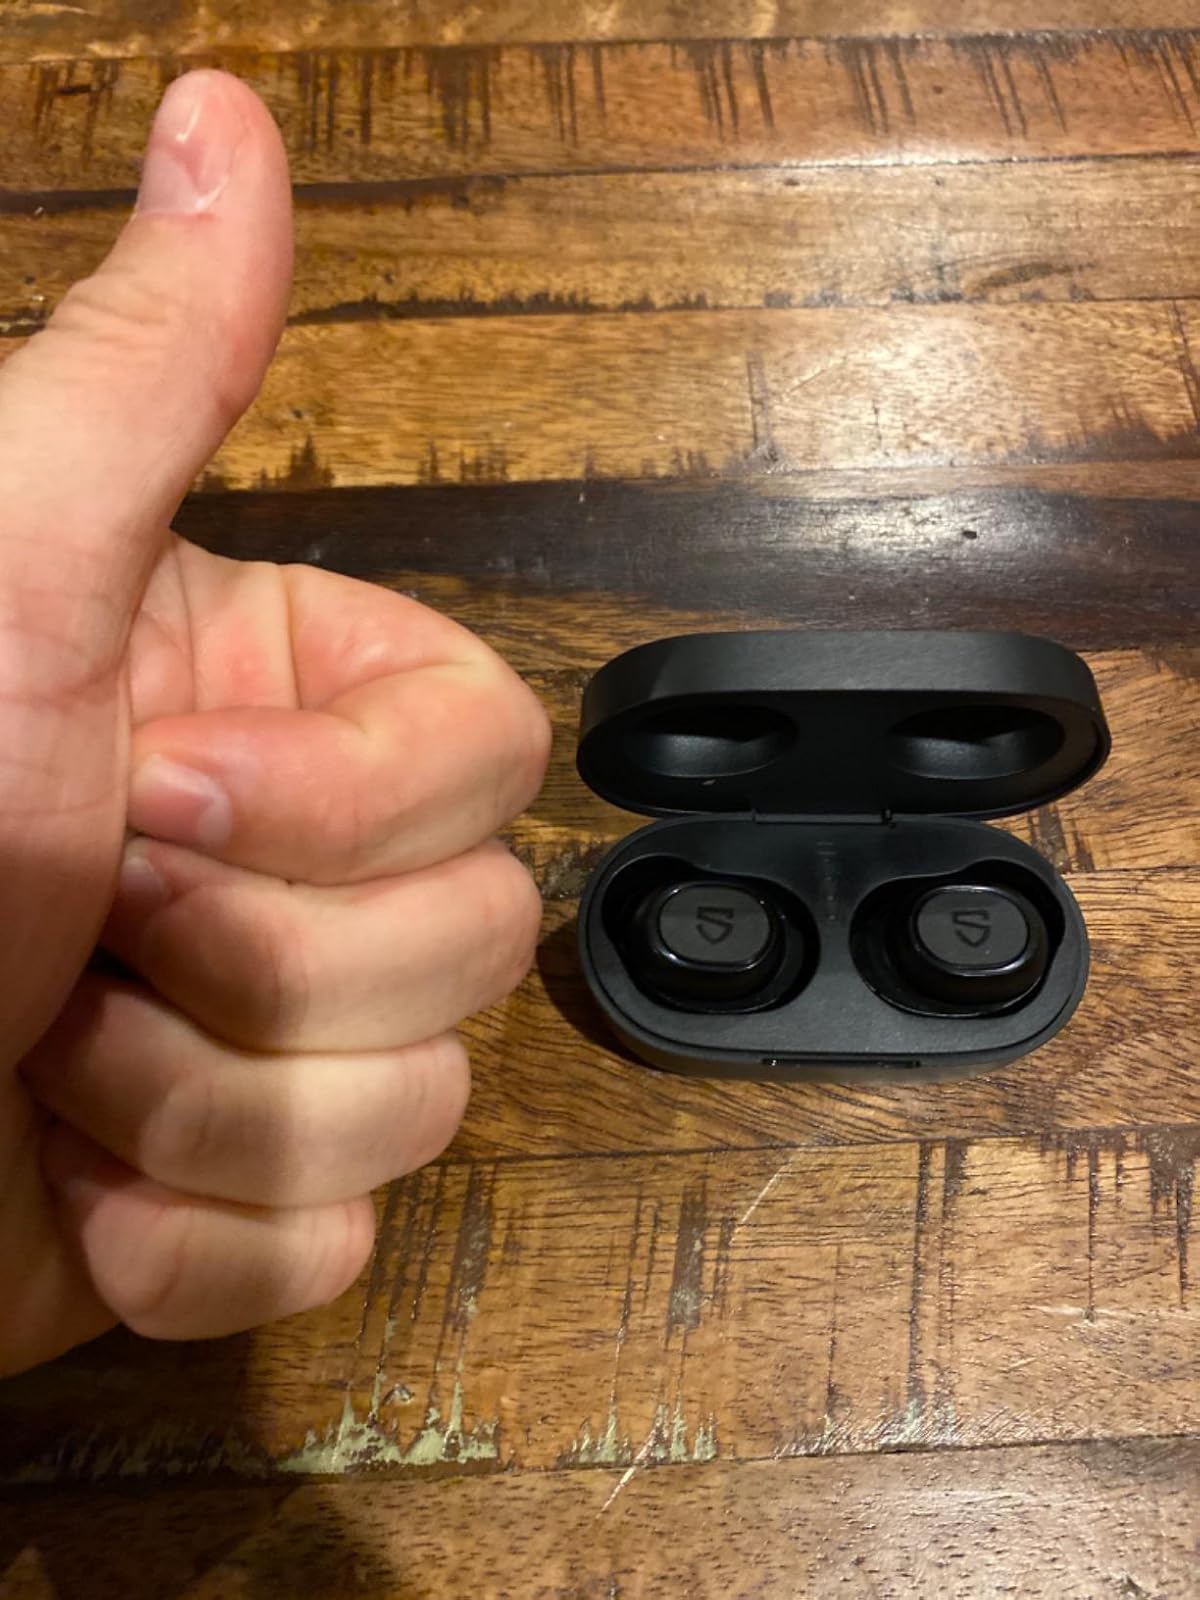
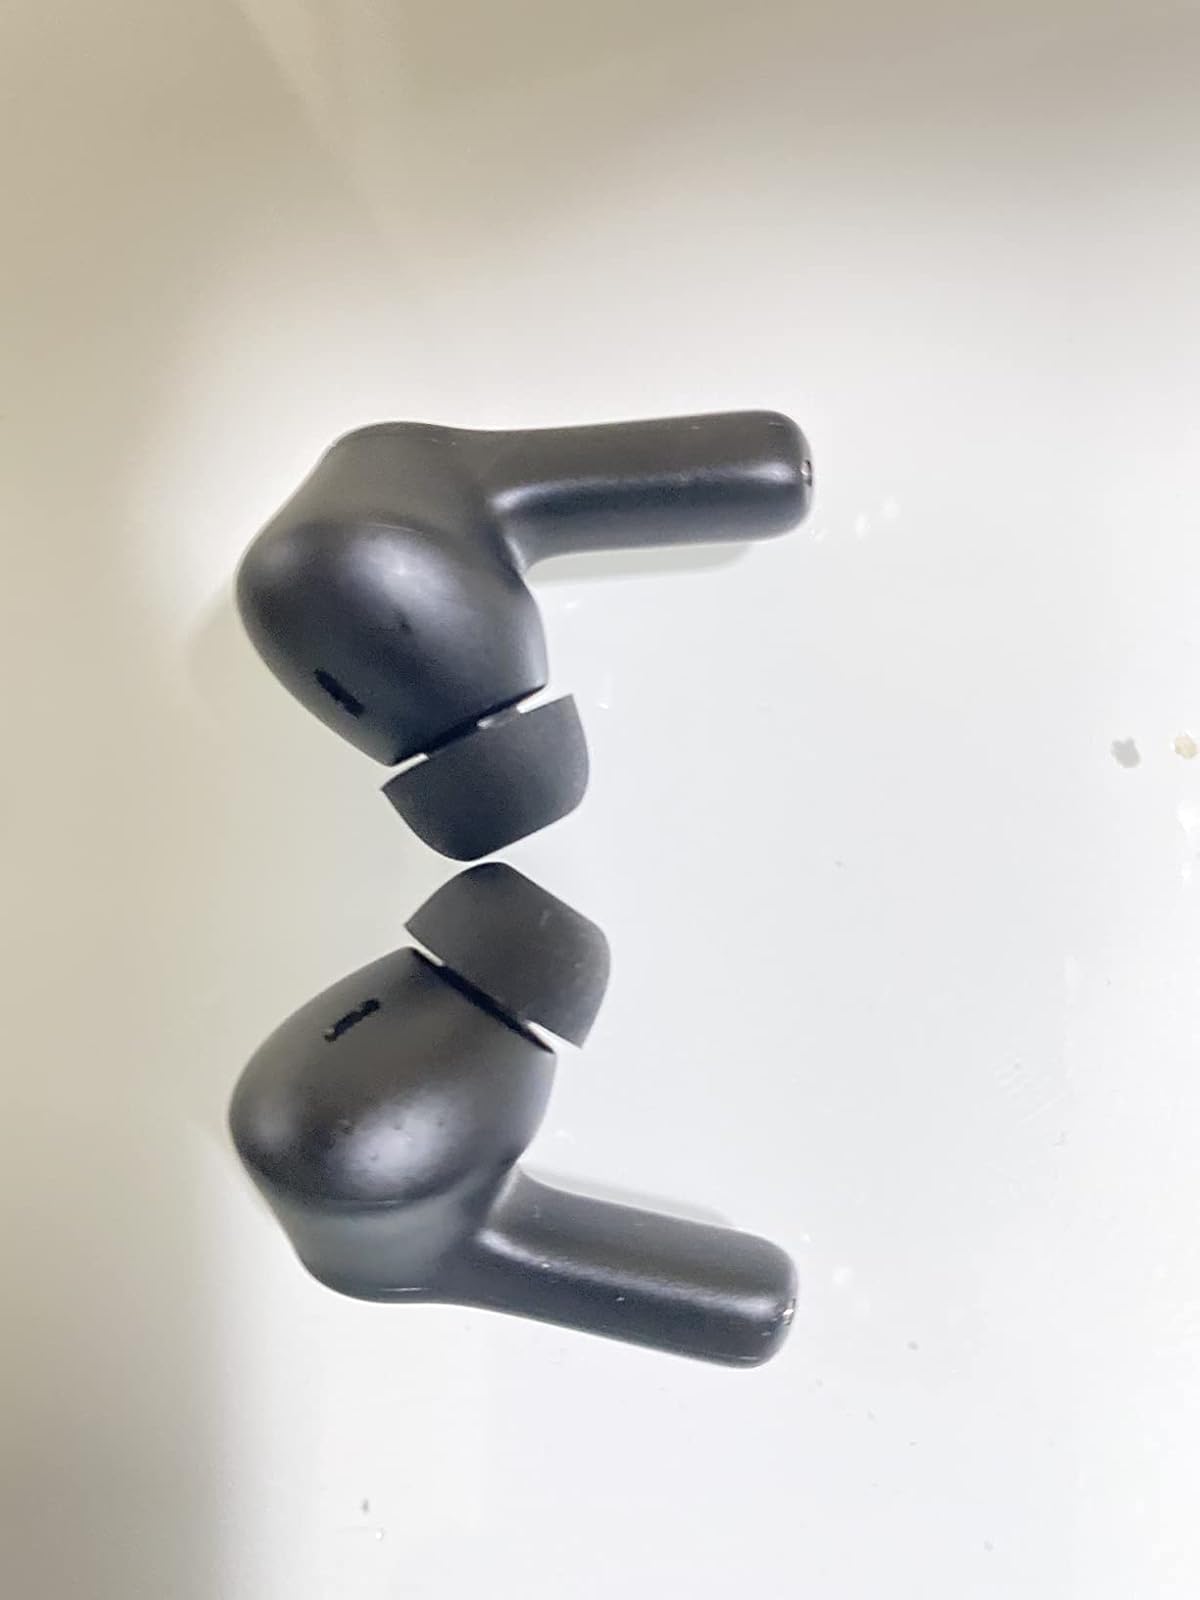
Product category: earbuds
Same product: no